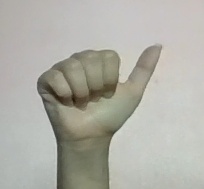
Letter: dhad